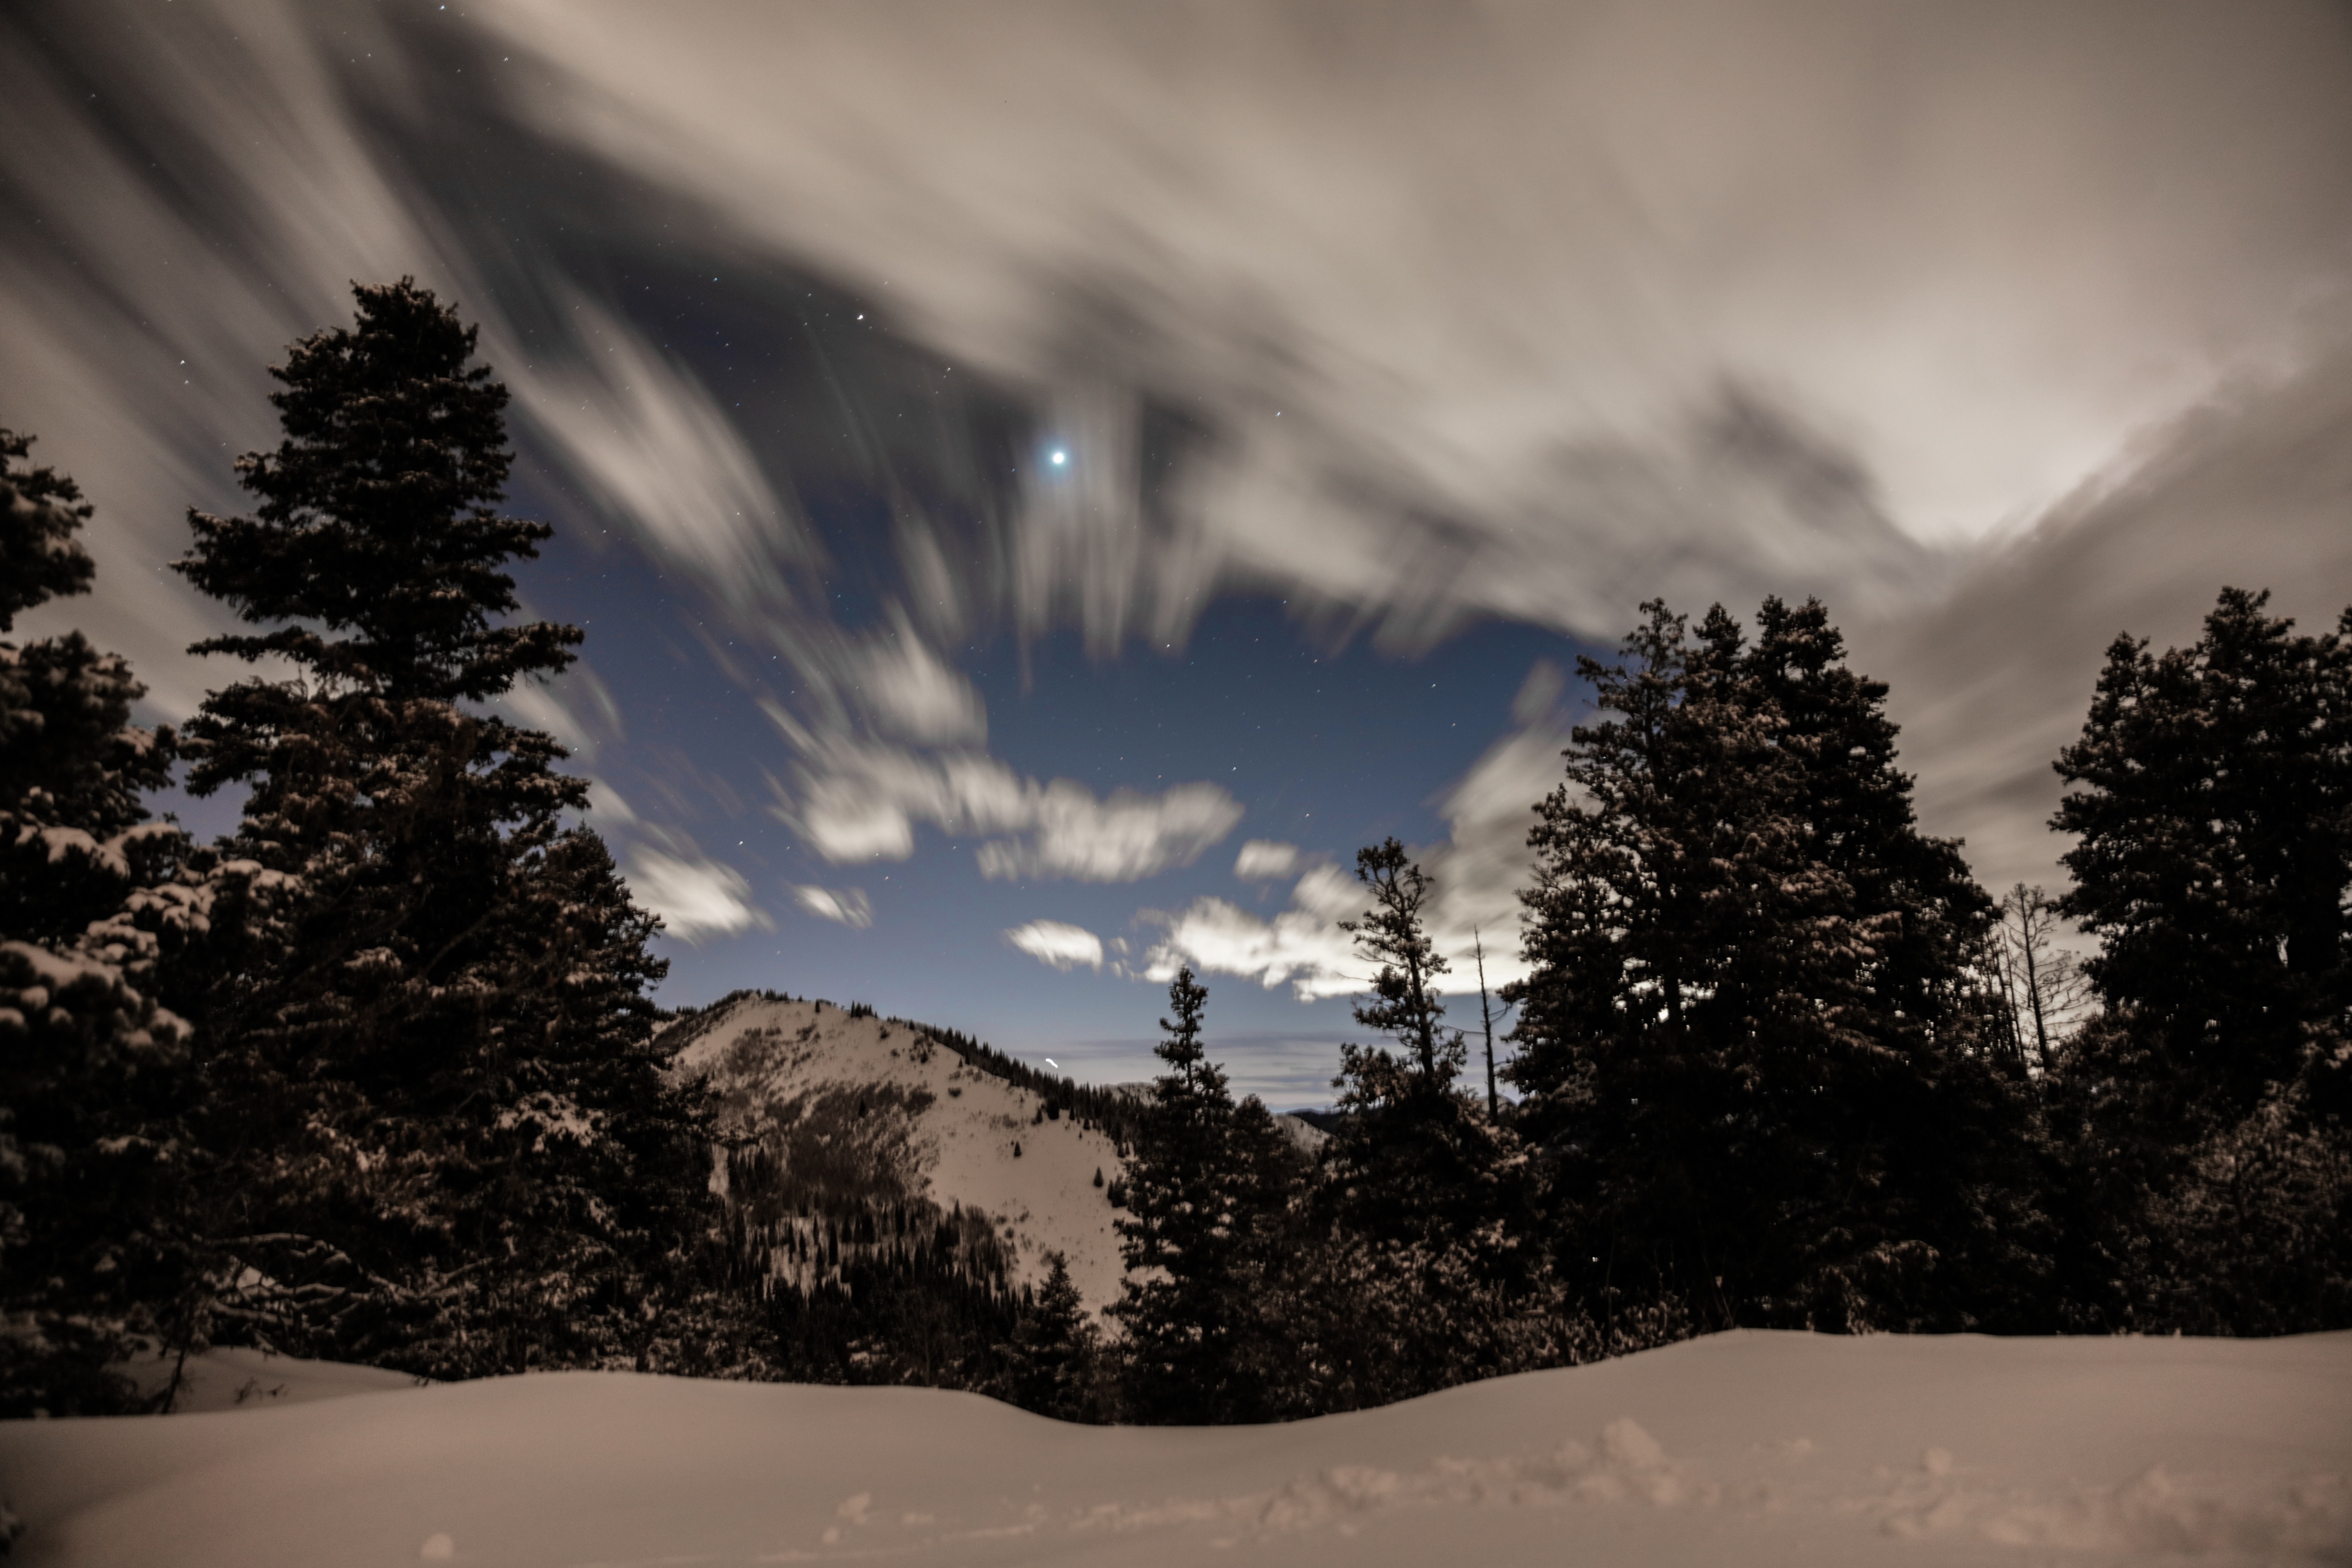
landscape, tree, nature, forest, mountain, snow, winter, cloud, night, sunlight, morning, mountain range, weather, season, freezing, atmospheric phenomenon, woody plant, mountainous landforms, geological phenomenon